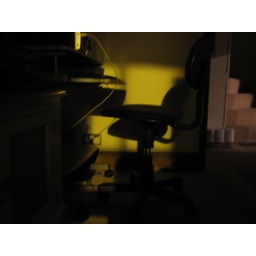
Office chair viewed by streetlight